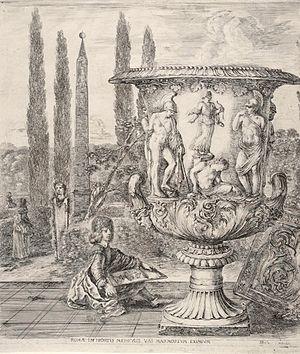
Le jeune Cosme III de Médicis dessinant le Vase Médicis
Le vase Médicis est un cratère en cloche en marbre néo-attique généralement daté du milieu du Iᵉʳ siècle av. J.-C. Il doit son nom à la famille Médicis qui en a été le propriétaire au XVIᵉ siècle. Il est aujourd'hui exposé à la Galerie des Offices de Florence.